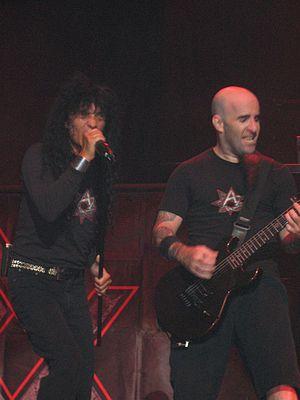
Le thrash metal est un style de metal apparu au début des années 1980. Issu du heavy metal et du punk, il se développe surtout aux États-Unis, en Allemagne et au Royaume-Uni. Les groupes Megadeth, Metallica, Slayer, et Anthrax sont reconnus par le grand public et la presse spécialisée comme les leaders du genre.